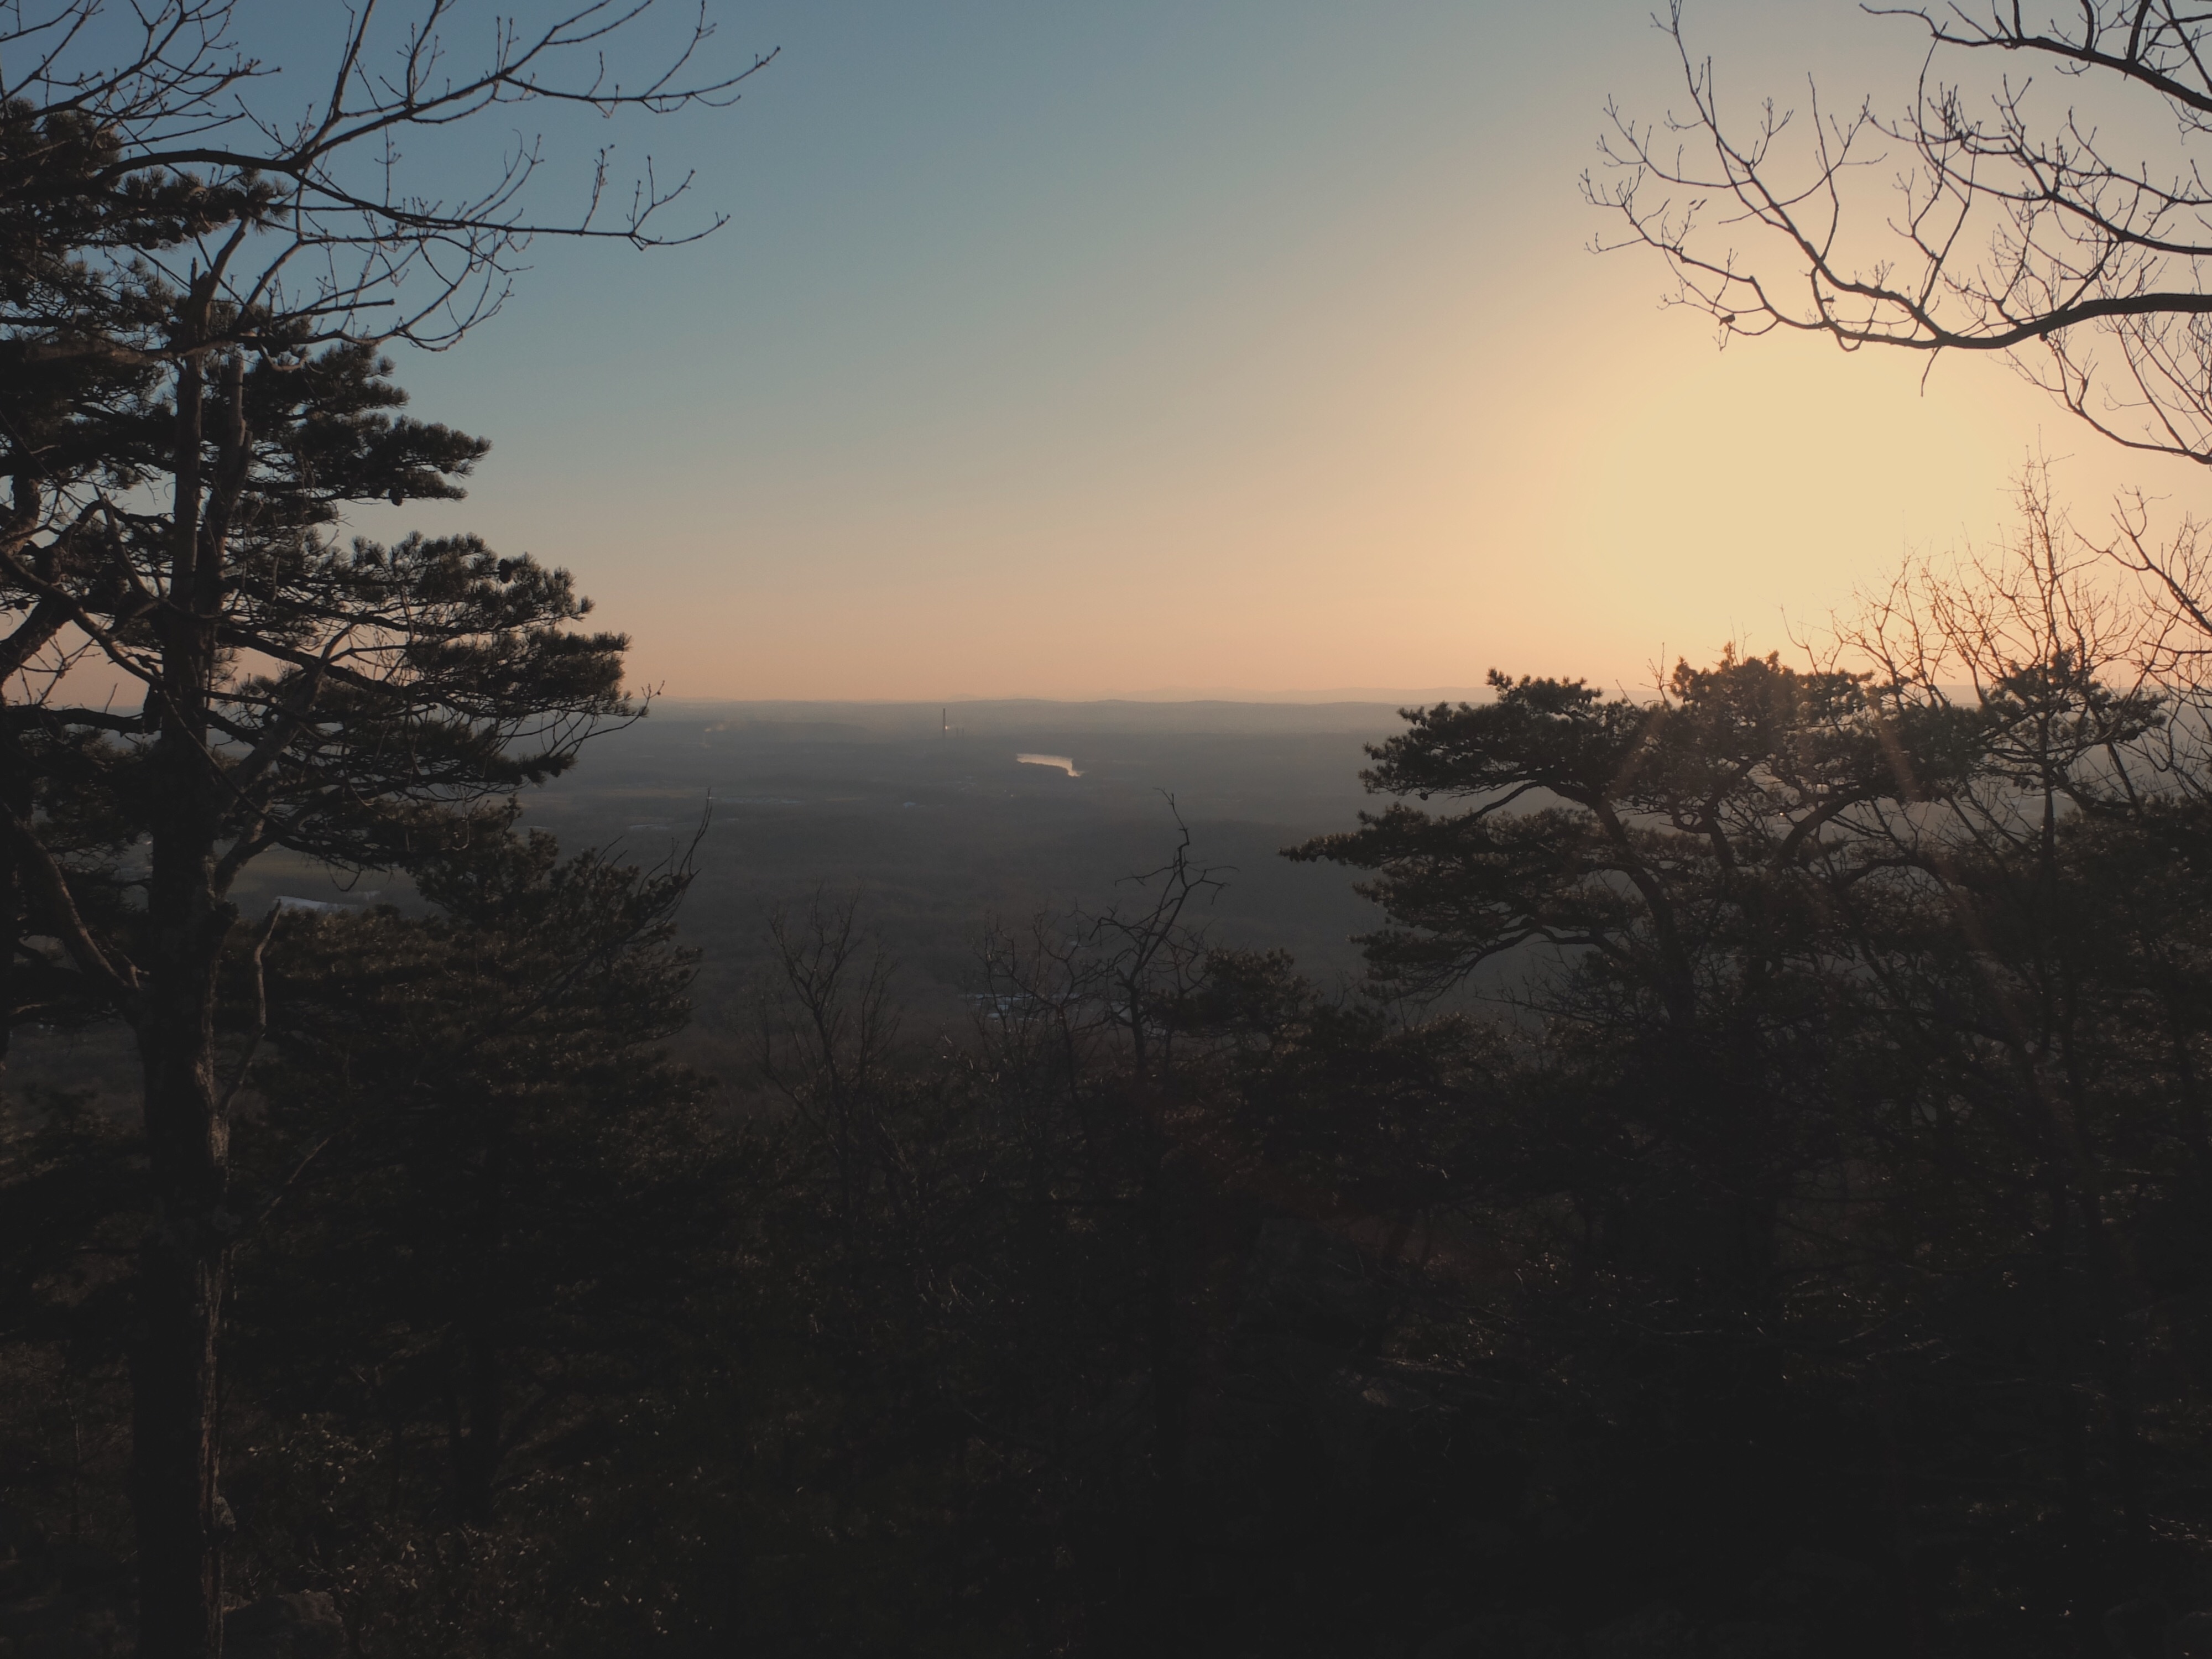
tree, nature, branch, mountain, sunrise, sunset, mist, sunlight, morning, hill, lake, dawn, dusk, evening, reflection, weather, atmospheric phenomenon